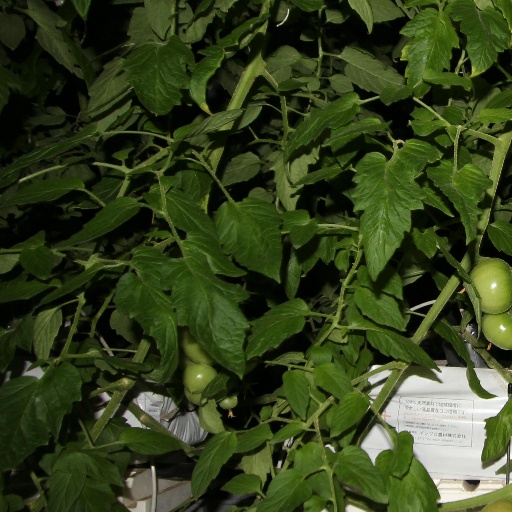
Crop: tomato